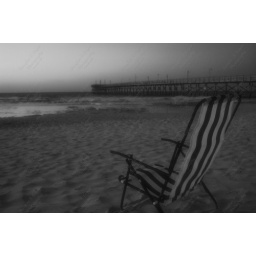
Random chair sitting near Sunset Beach, NC pier at sunrise. Some computer post production work done.